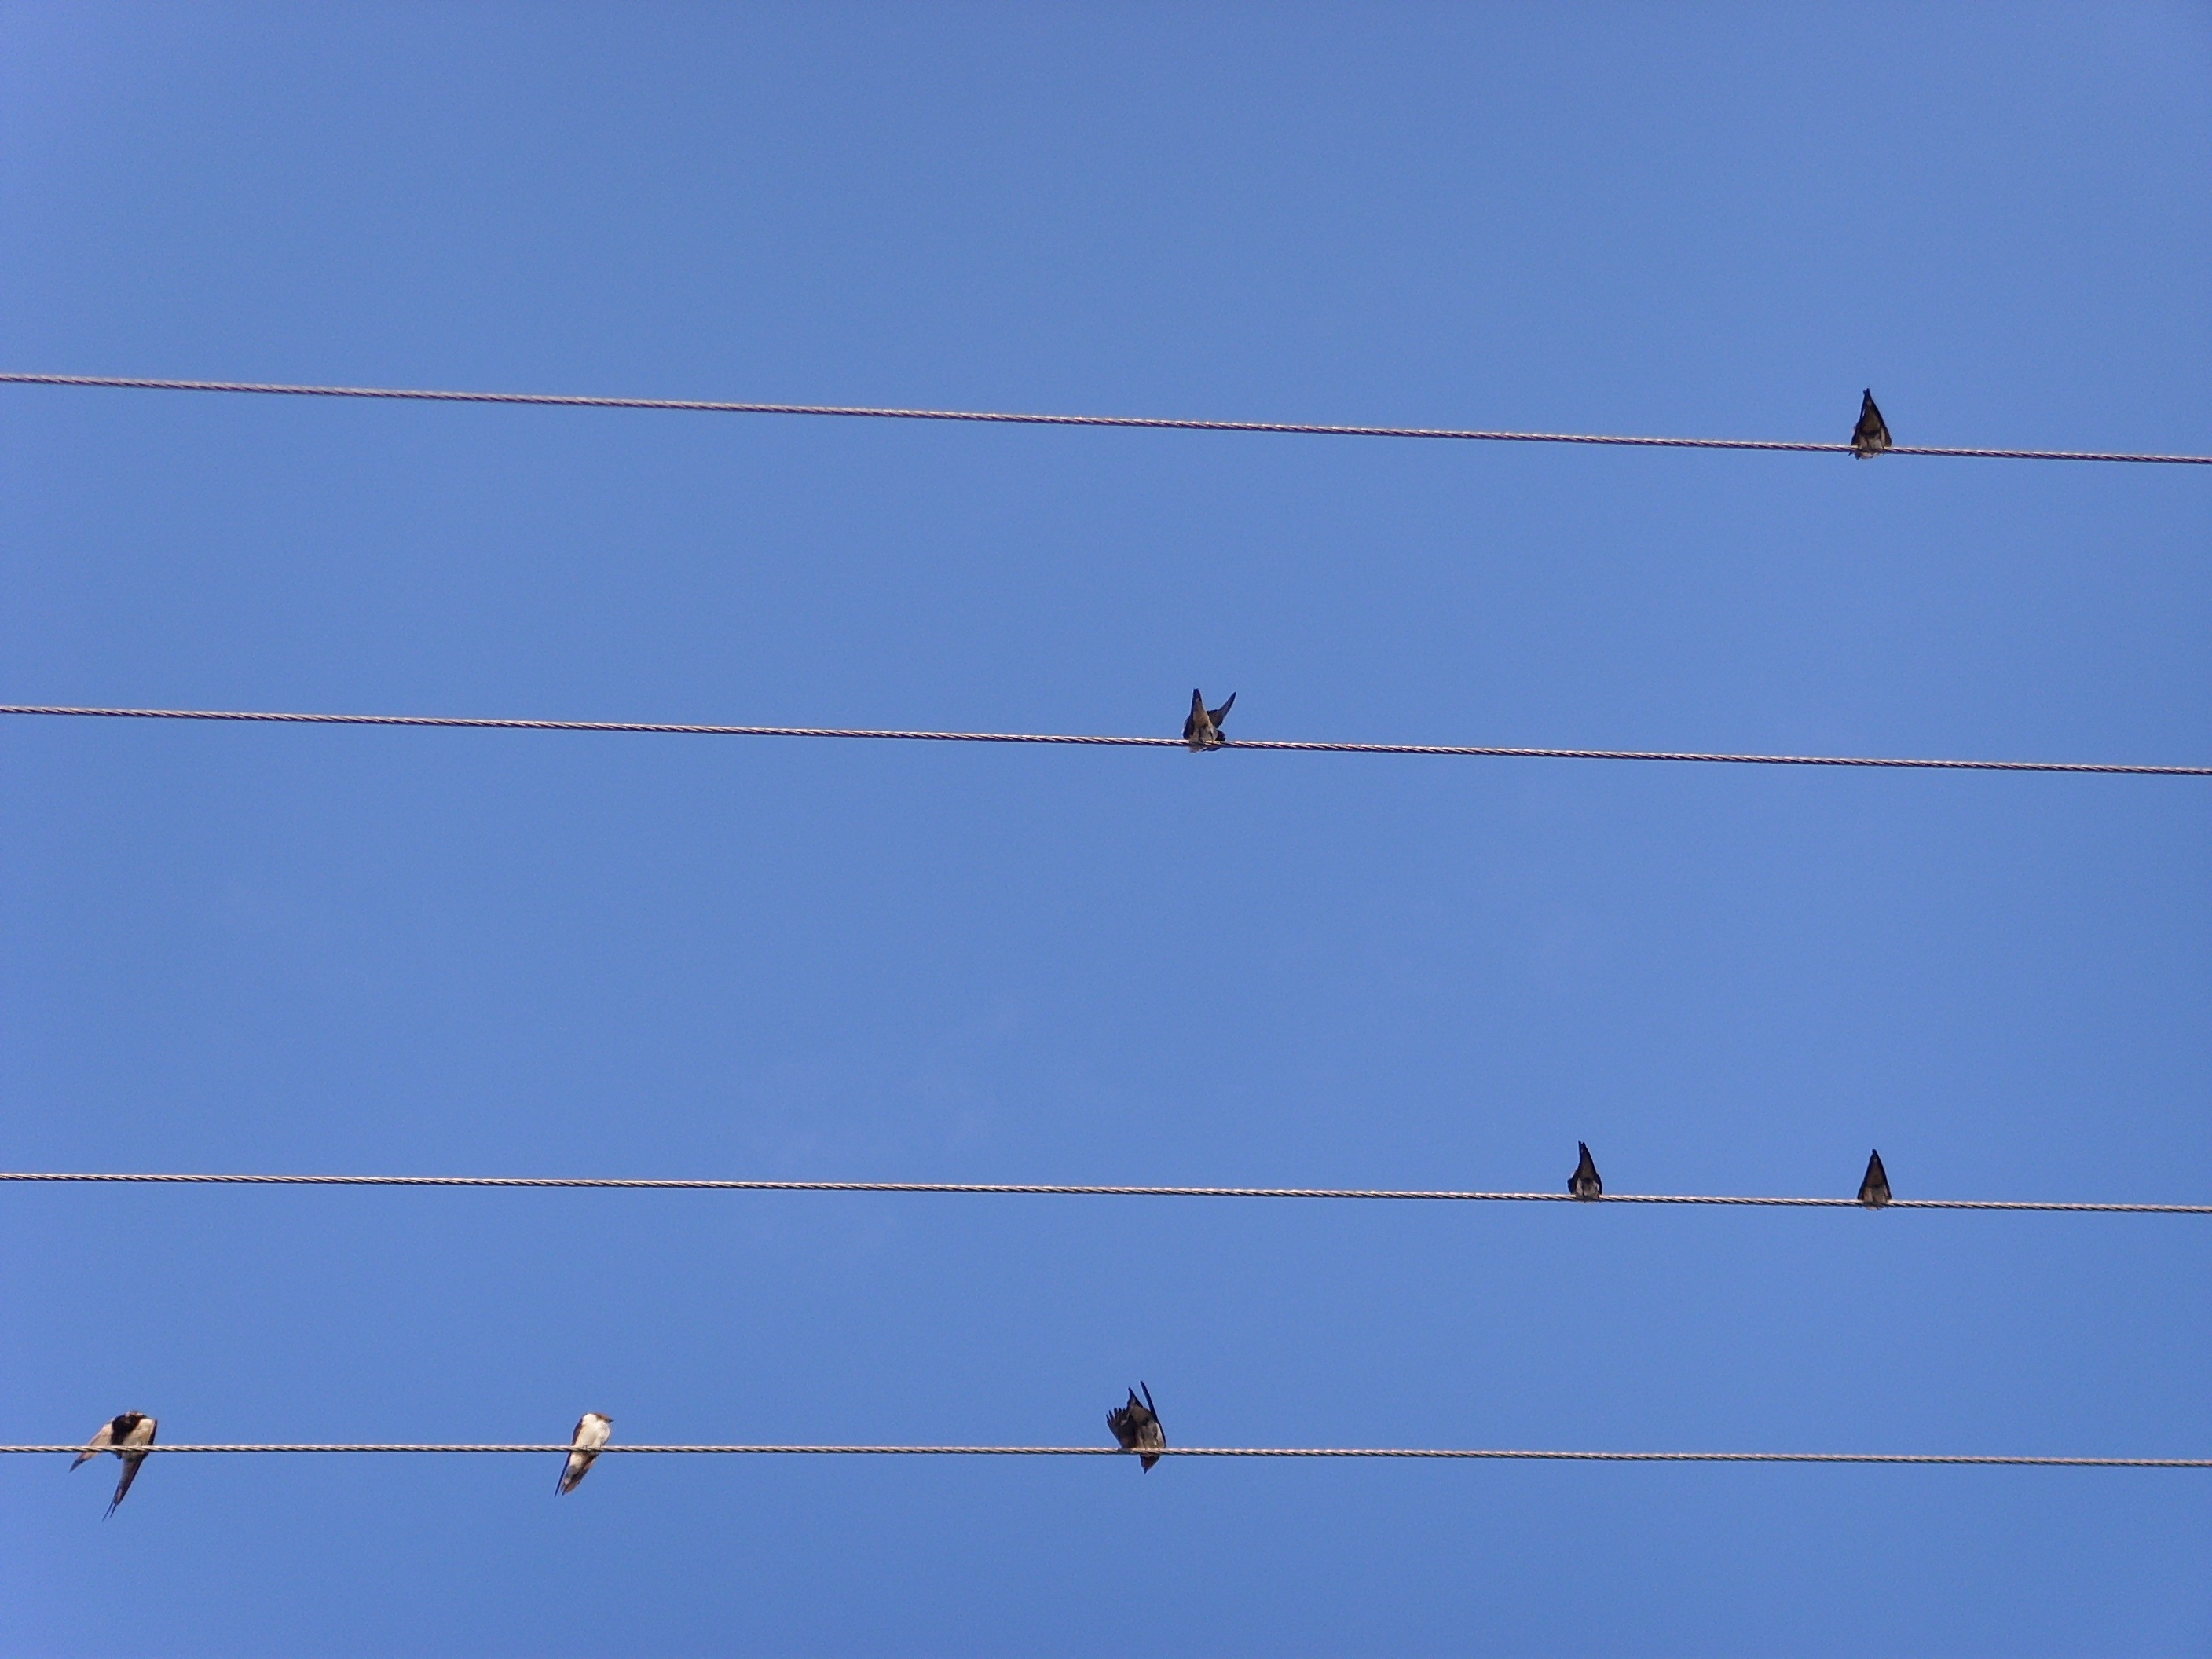
bird, wing, fence, sky, line, mast, device, birds, shape, swallow, stave, outdoor structure, perching bird, overhead power line